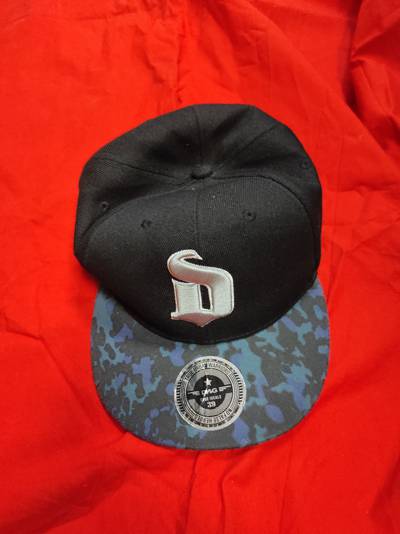
Waste category: clothes